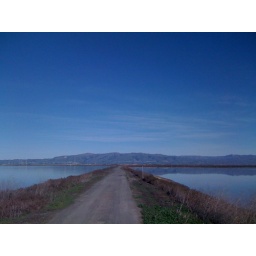
somewhere along the bay trail, near moffet field in mountain view